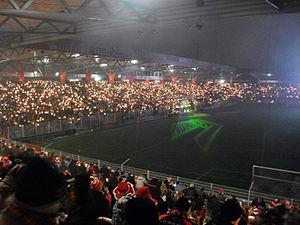
Le 1. FC Union Berlin est un club de football allemand basé à Berlin-Köpenick. Il a été fondé en 1966 en se basant sur le FC Olympia Oberschöneweide créé en 1906.
Le stade An der Alten Försterei se situe à Berlin dans le quartier Köpenick. Il a été inauguré en 1920 et accueille les matchs de l'équipe du 1. FC Union Berlin.